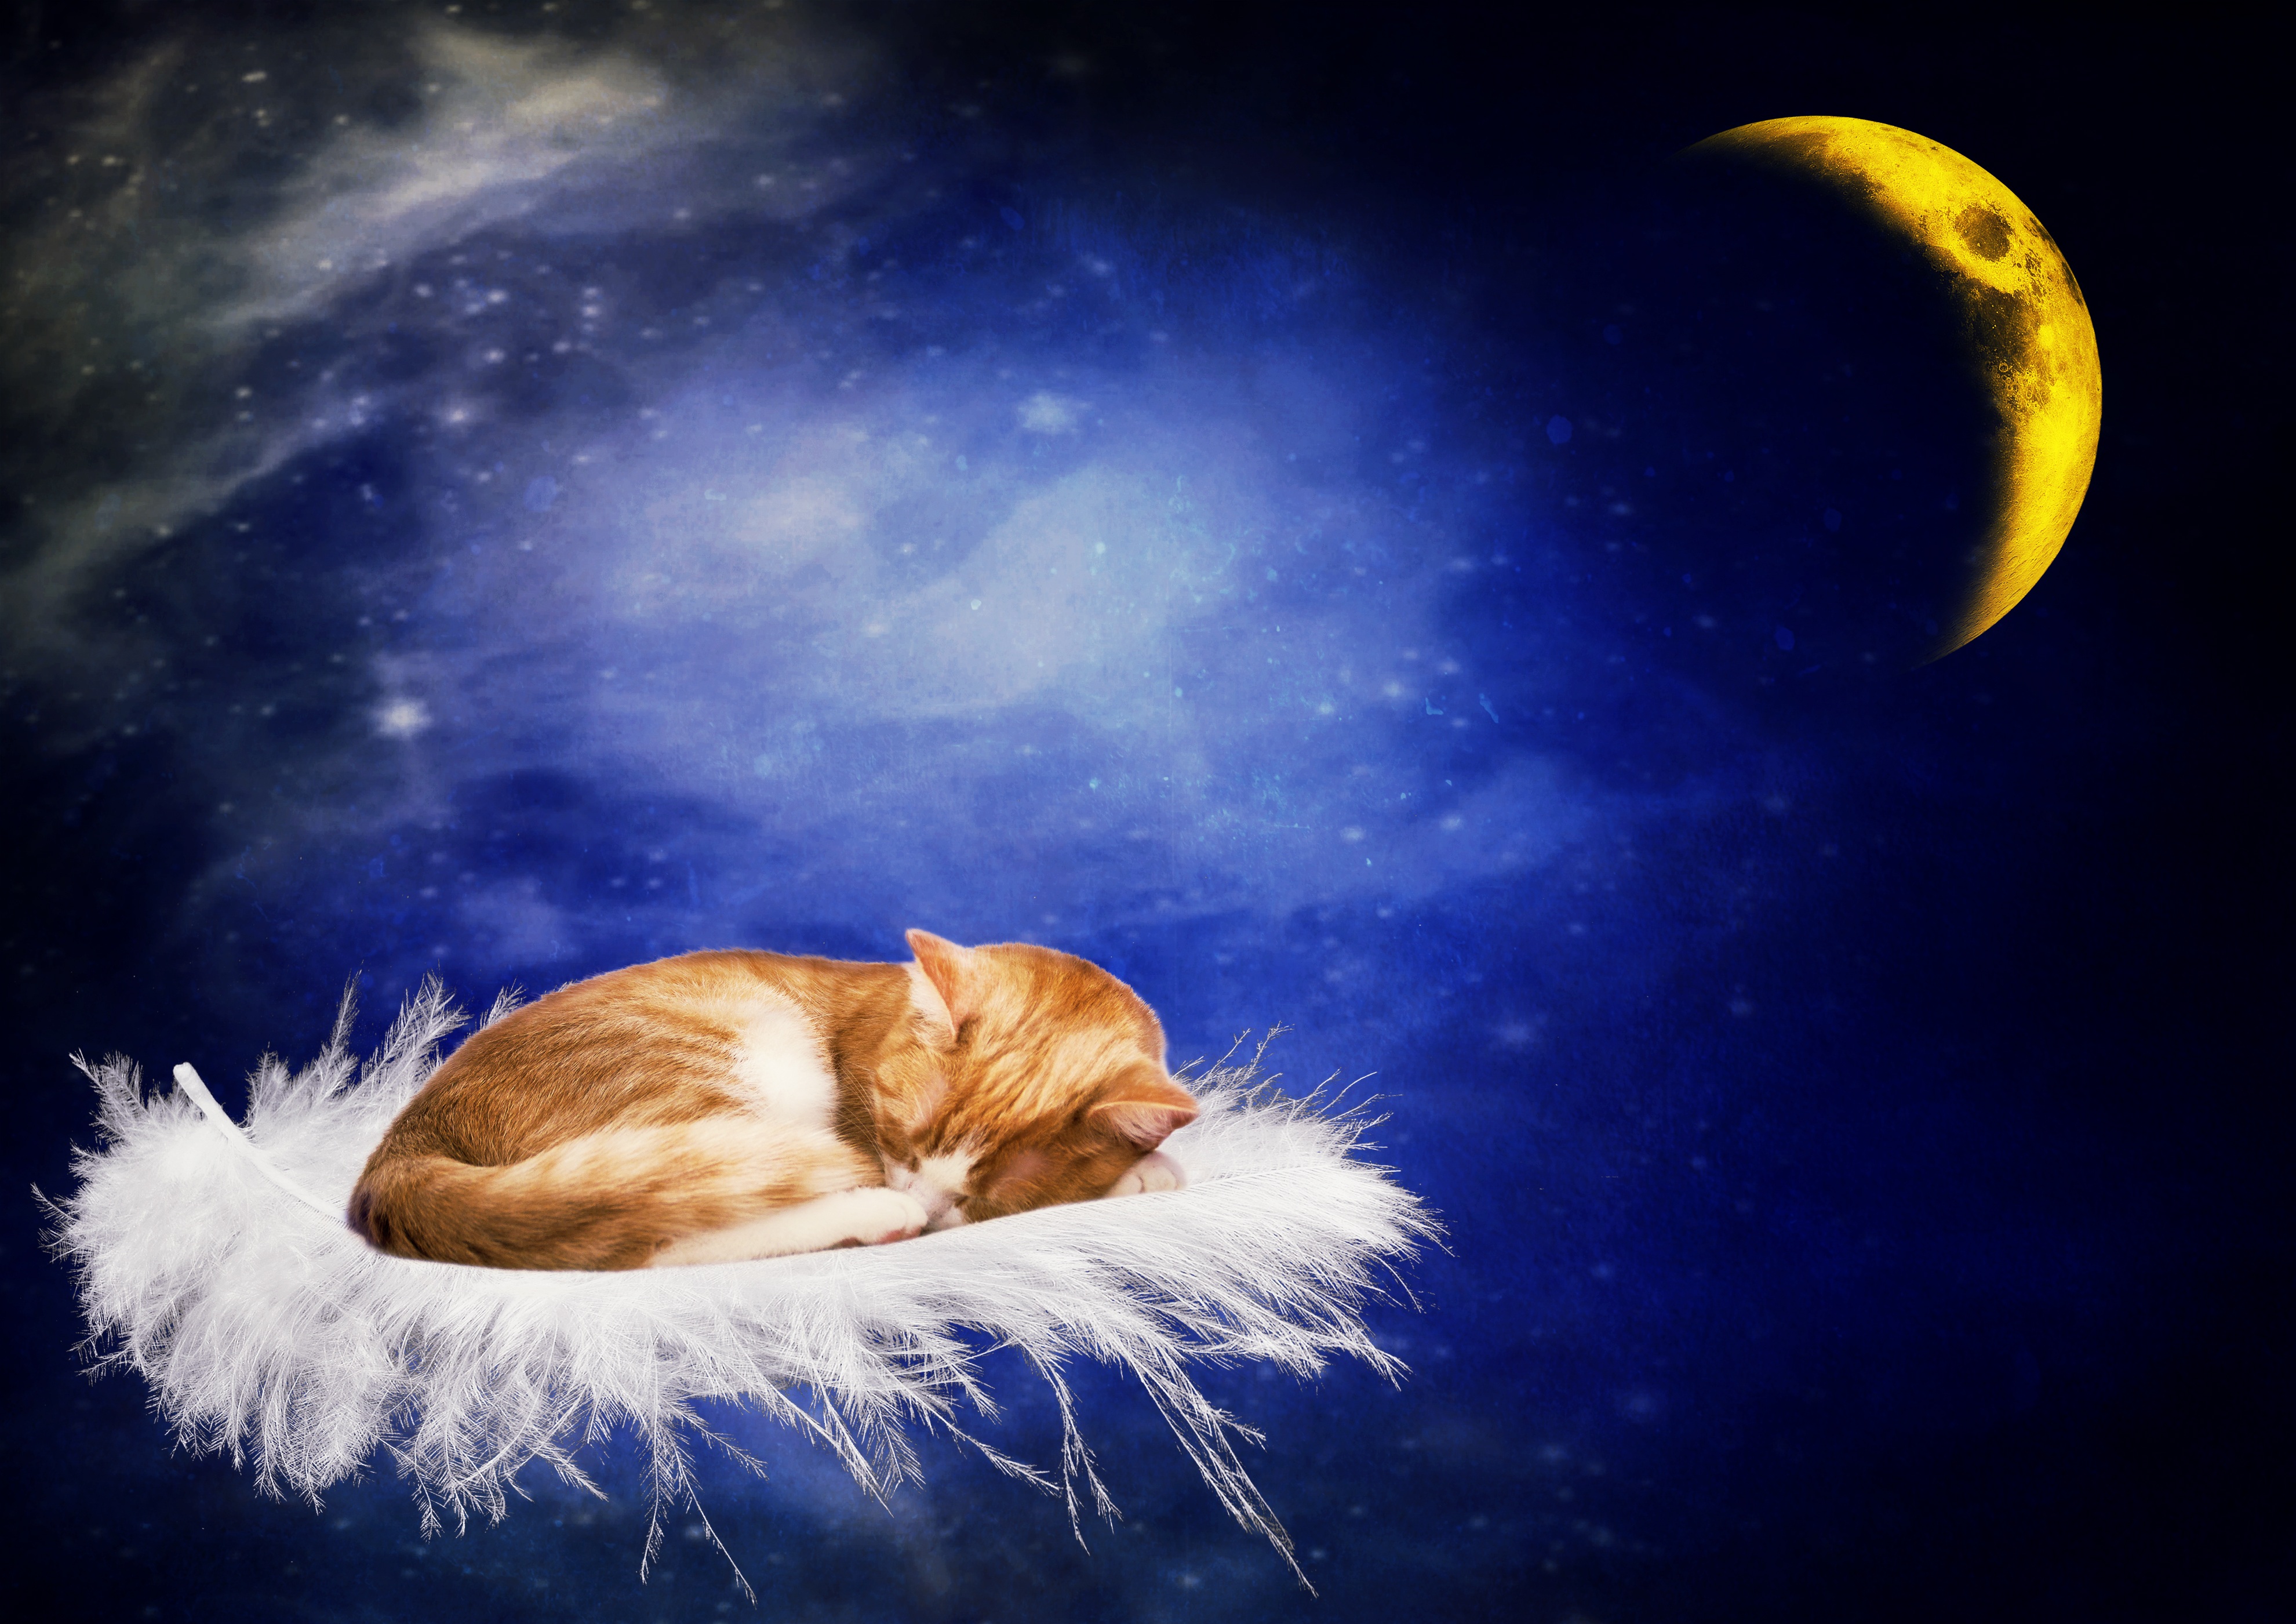
white, sweet, cute, spring, red, relax, kitten, cat, space, blue, float, yellow, moon, outer space, sleep, background, adidas, tired, mieze, good night, astronomical object, rolled up, computer wallpaper